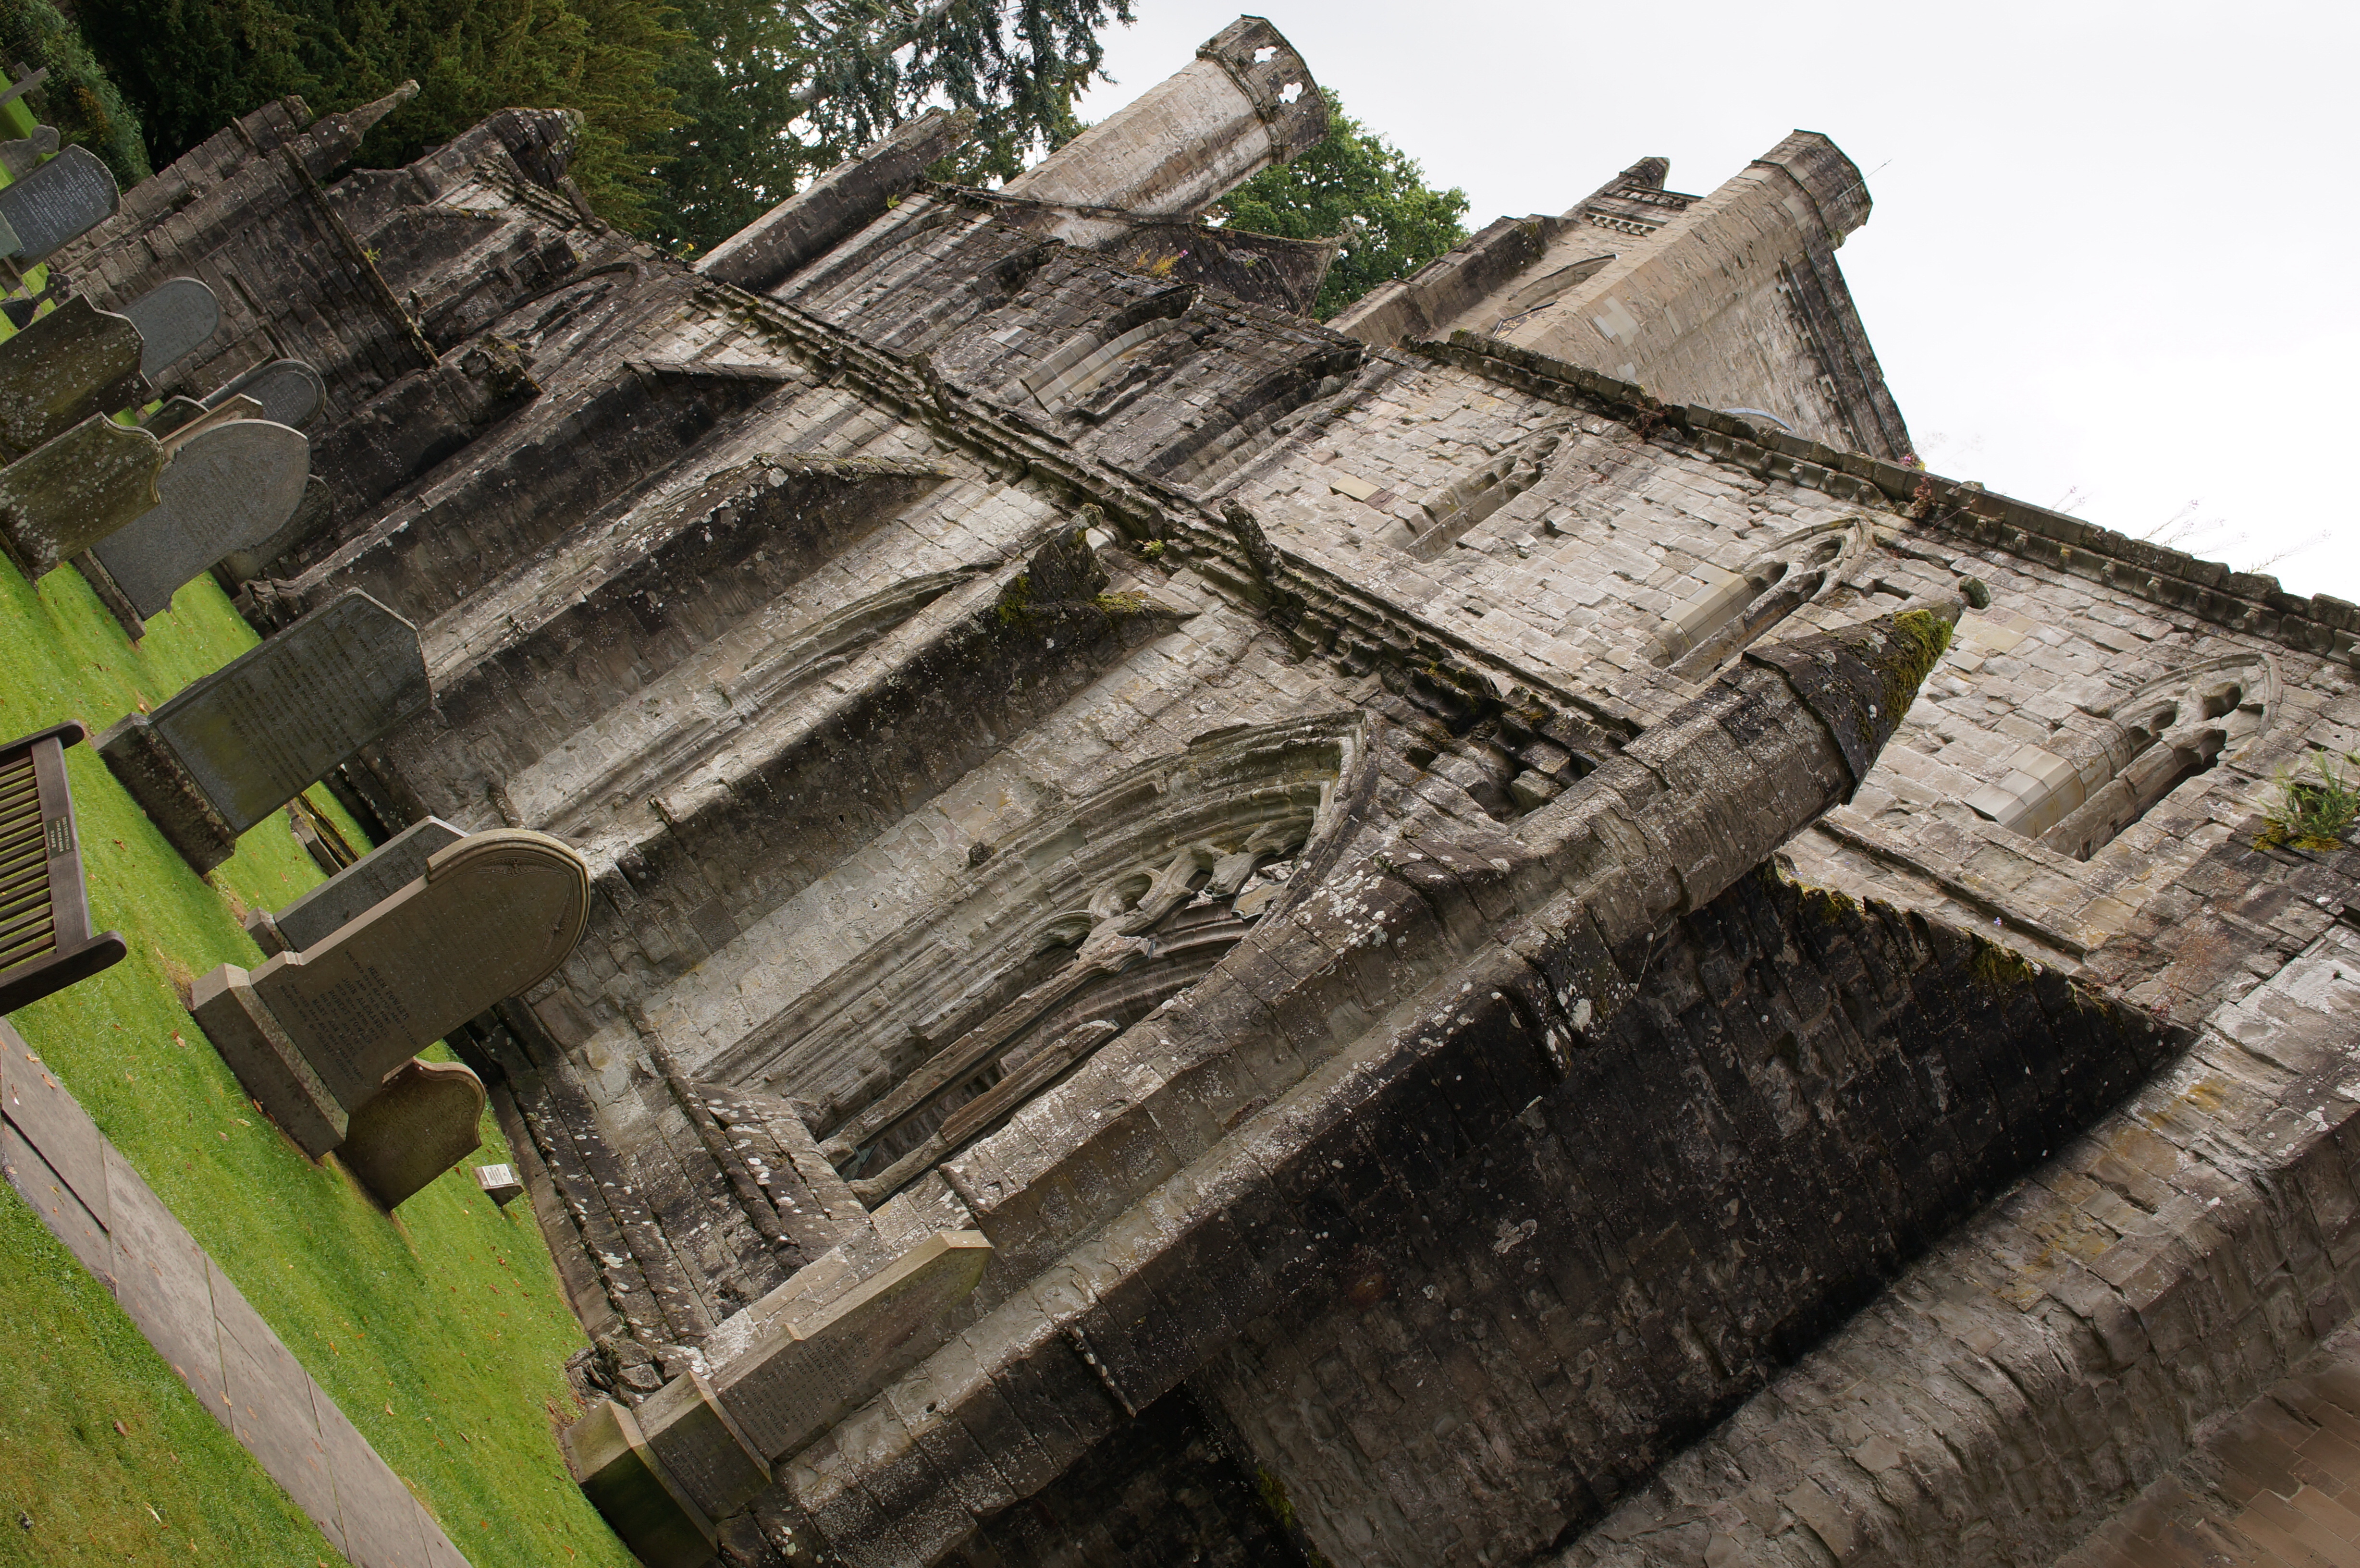
building, castle, fortification, terrain, 2014, ruins, sony, scotland, sigma, nex, nex6, lenstagged, steffenzahn, 30mm, sigma30mm28exdn, sigma30mmf28, sigma30mmf28dn, sigma30mm, archaeological site, ancient history, maya civilization